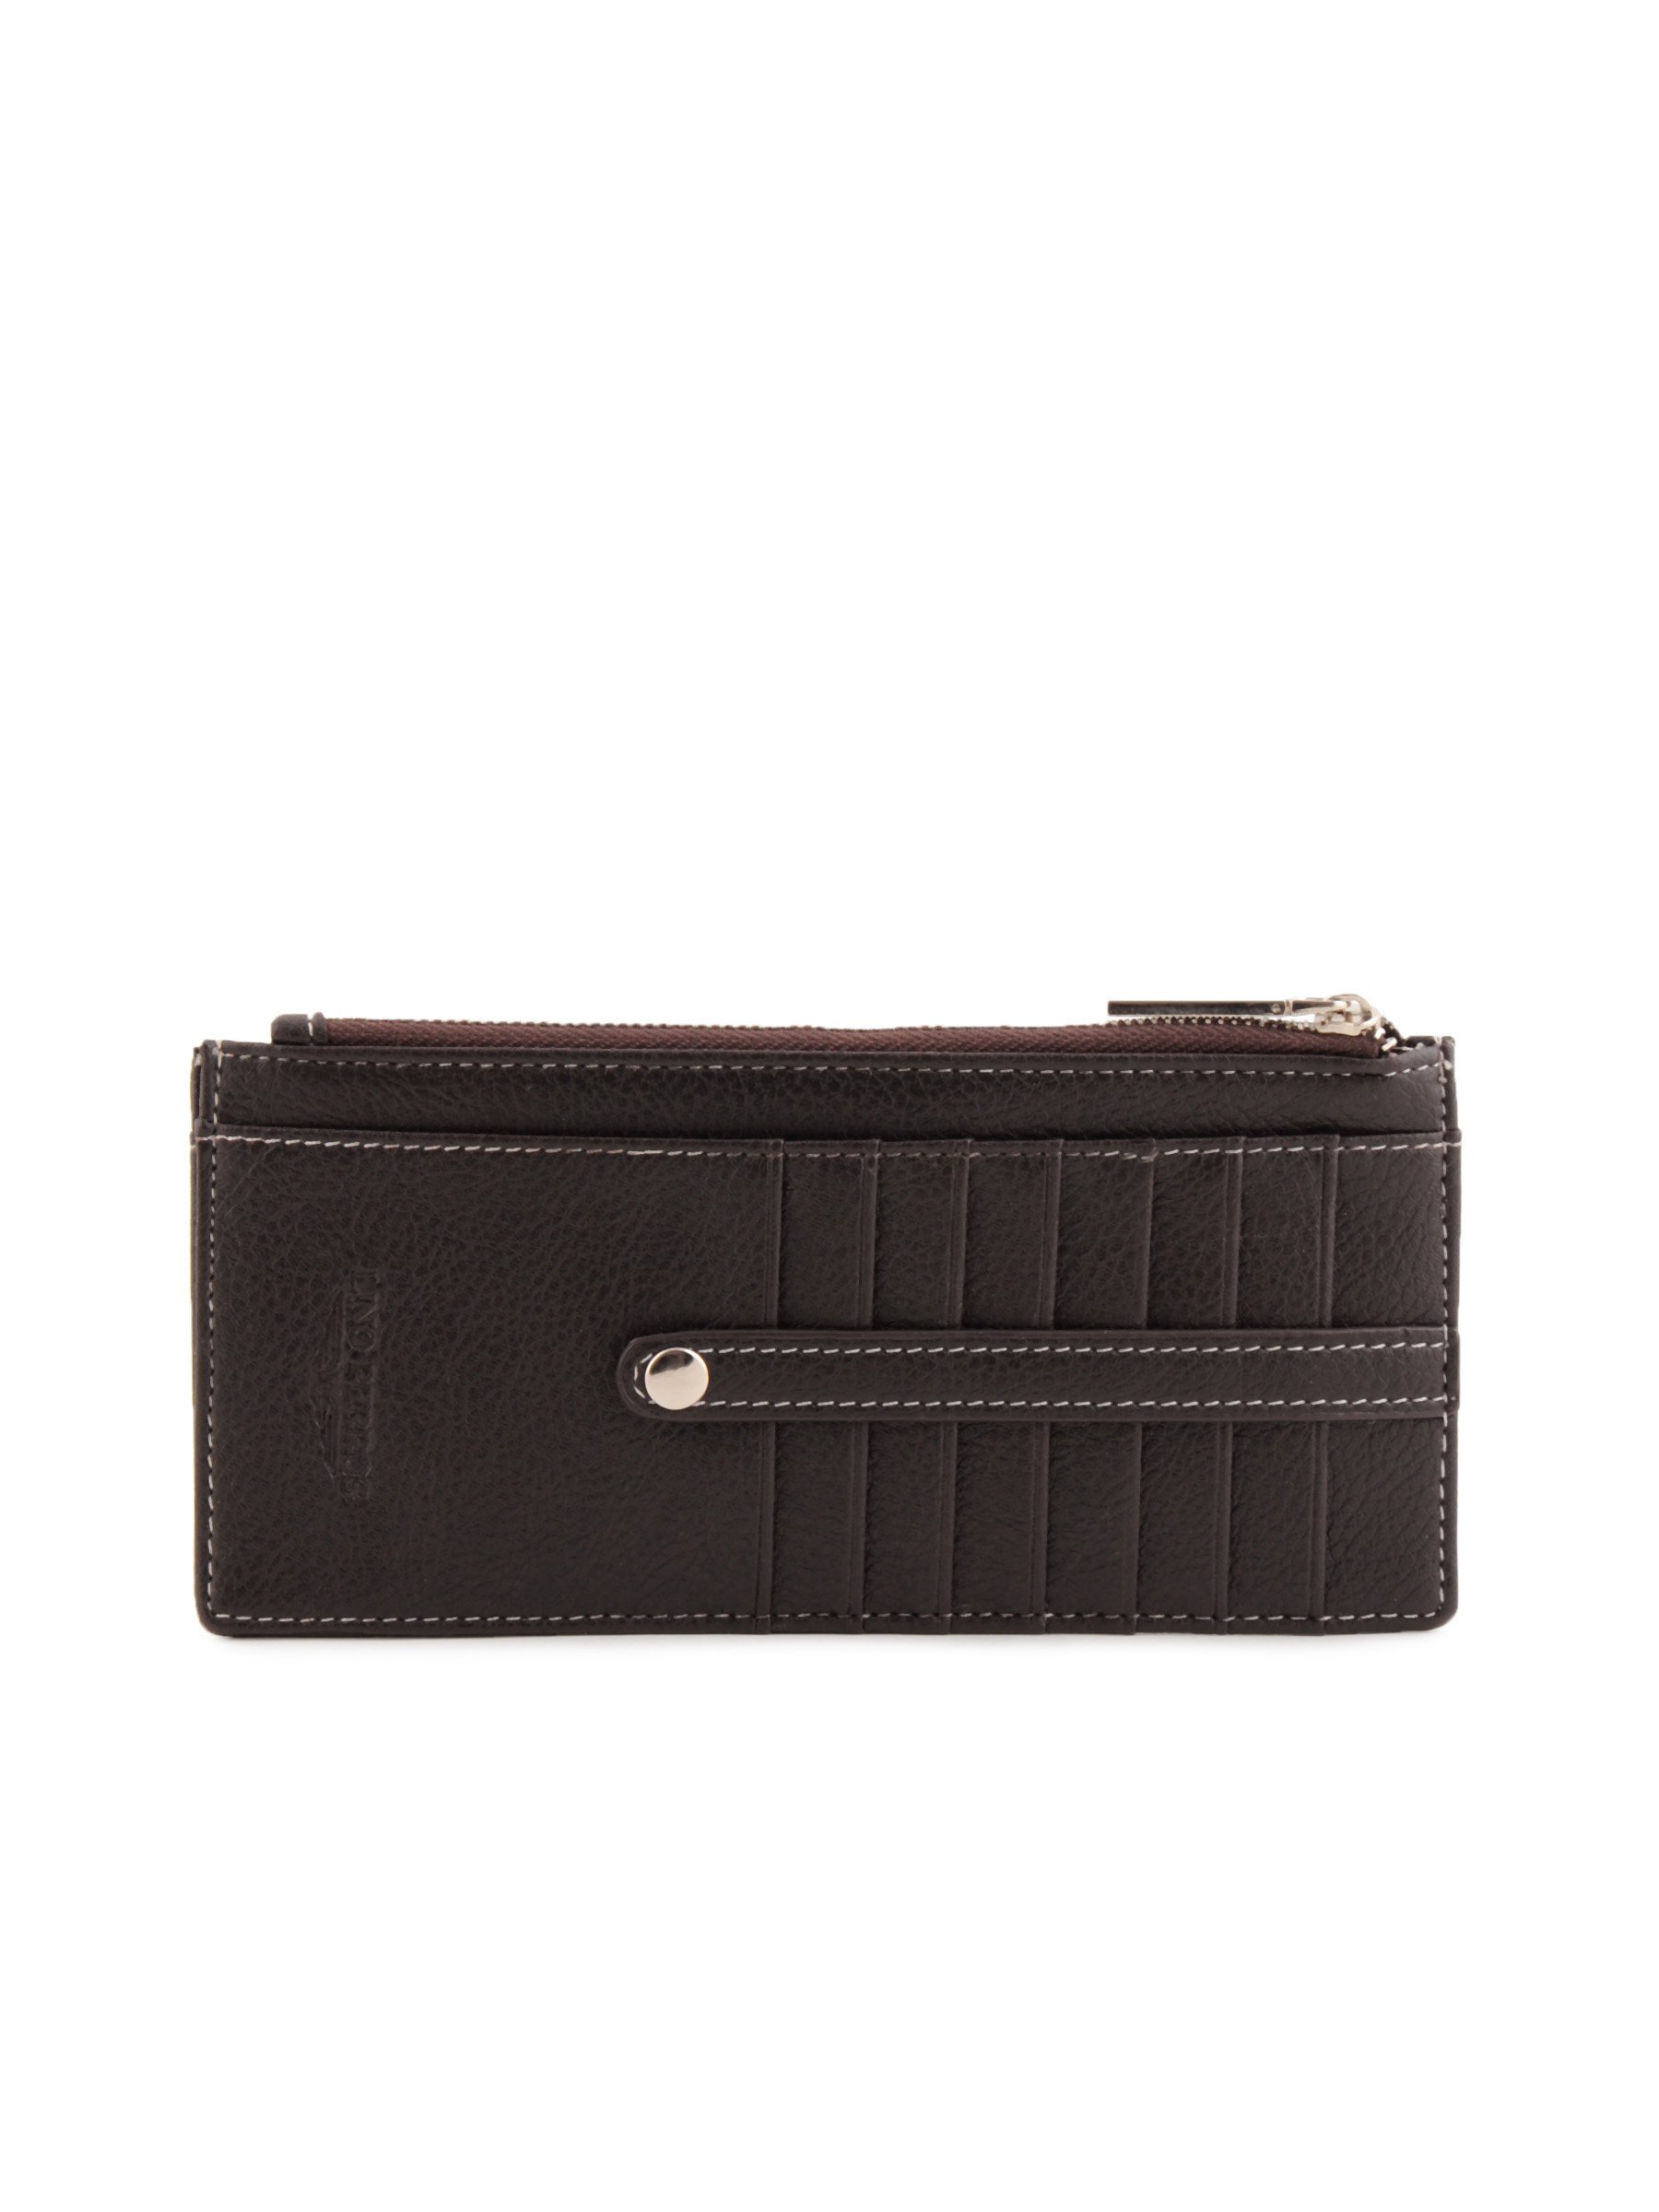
Lino Perros Women Solid Brown Wallet
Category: Accessories / Wallets / Wallets
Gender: Women
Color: Brown
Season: Winter 2015
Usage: Casual